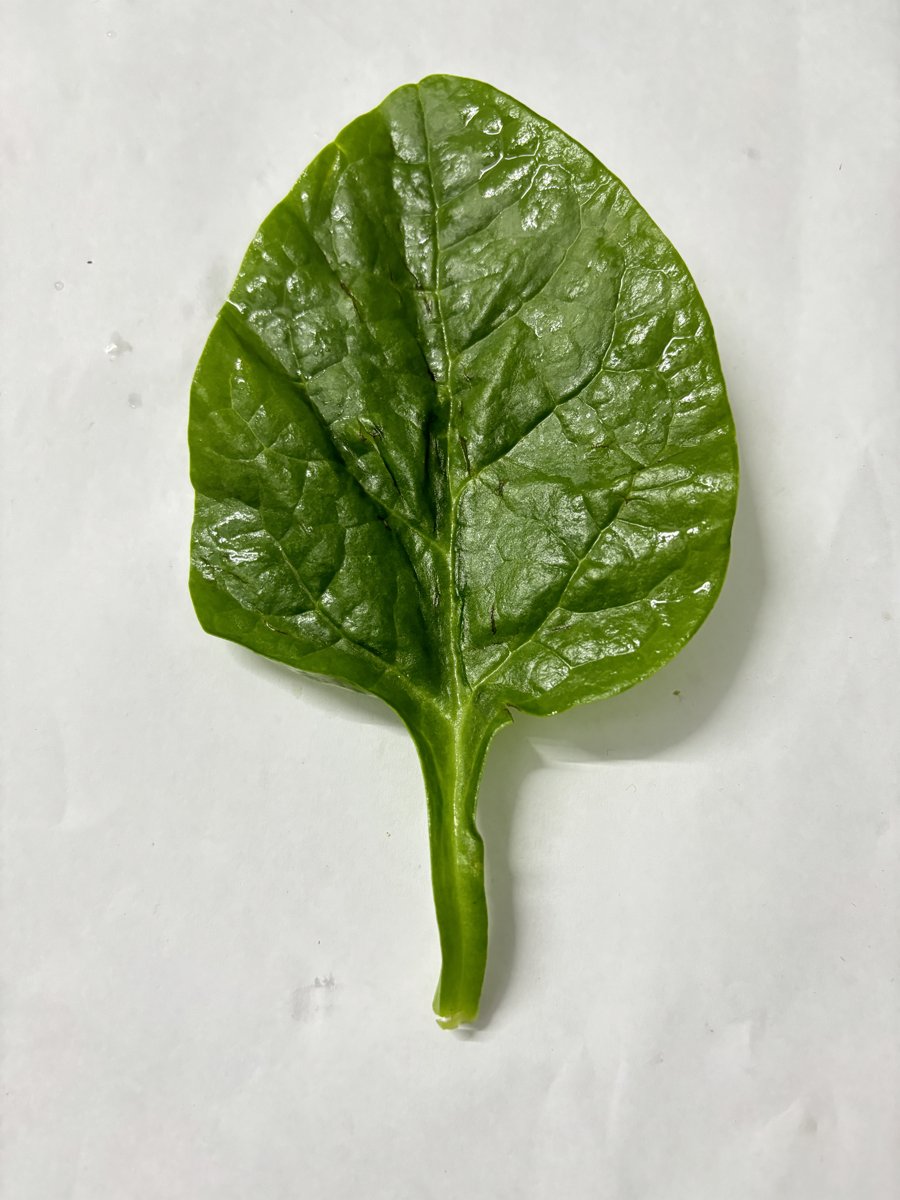
Label: Healthy-Leaf